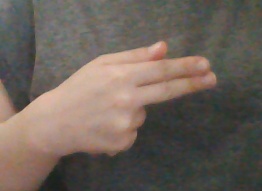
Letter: ghain